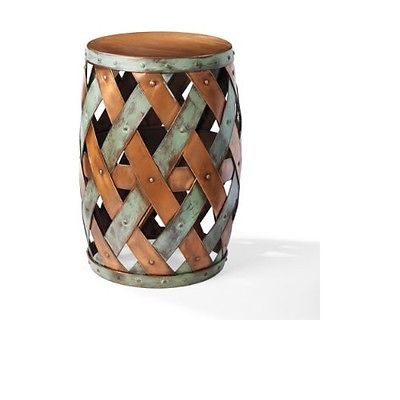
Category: table